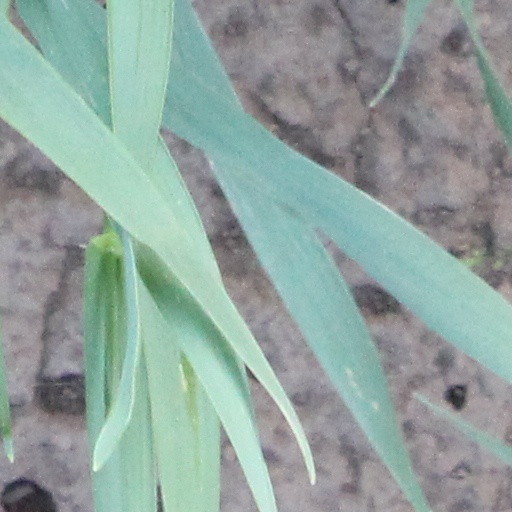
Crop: wheat